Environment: real
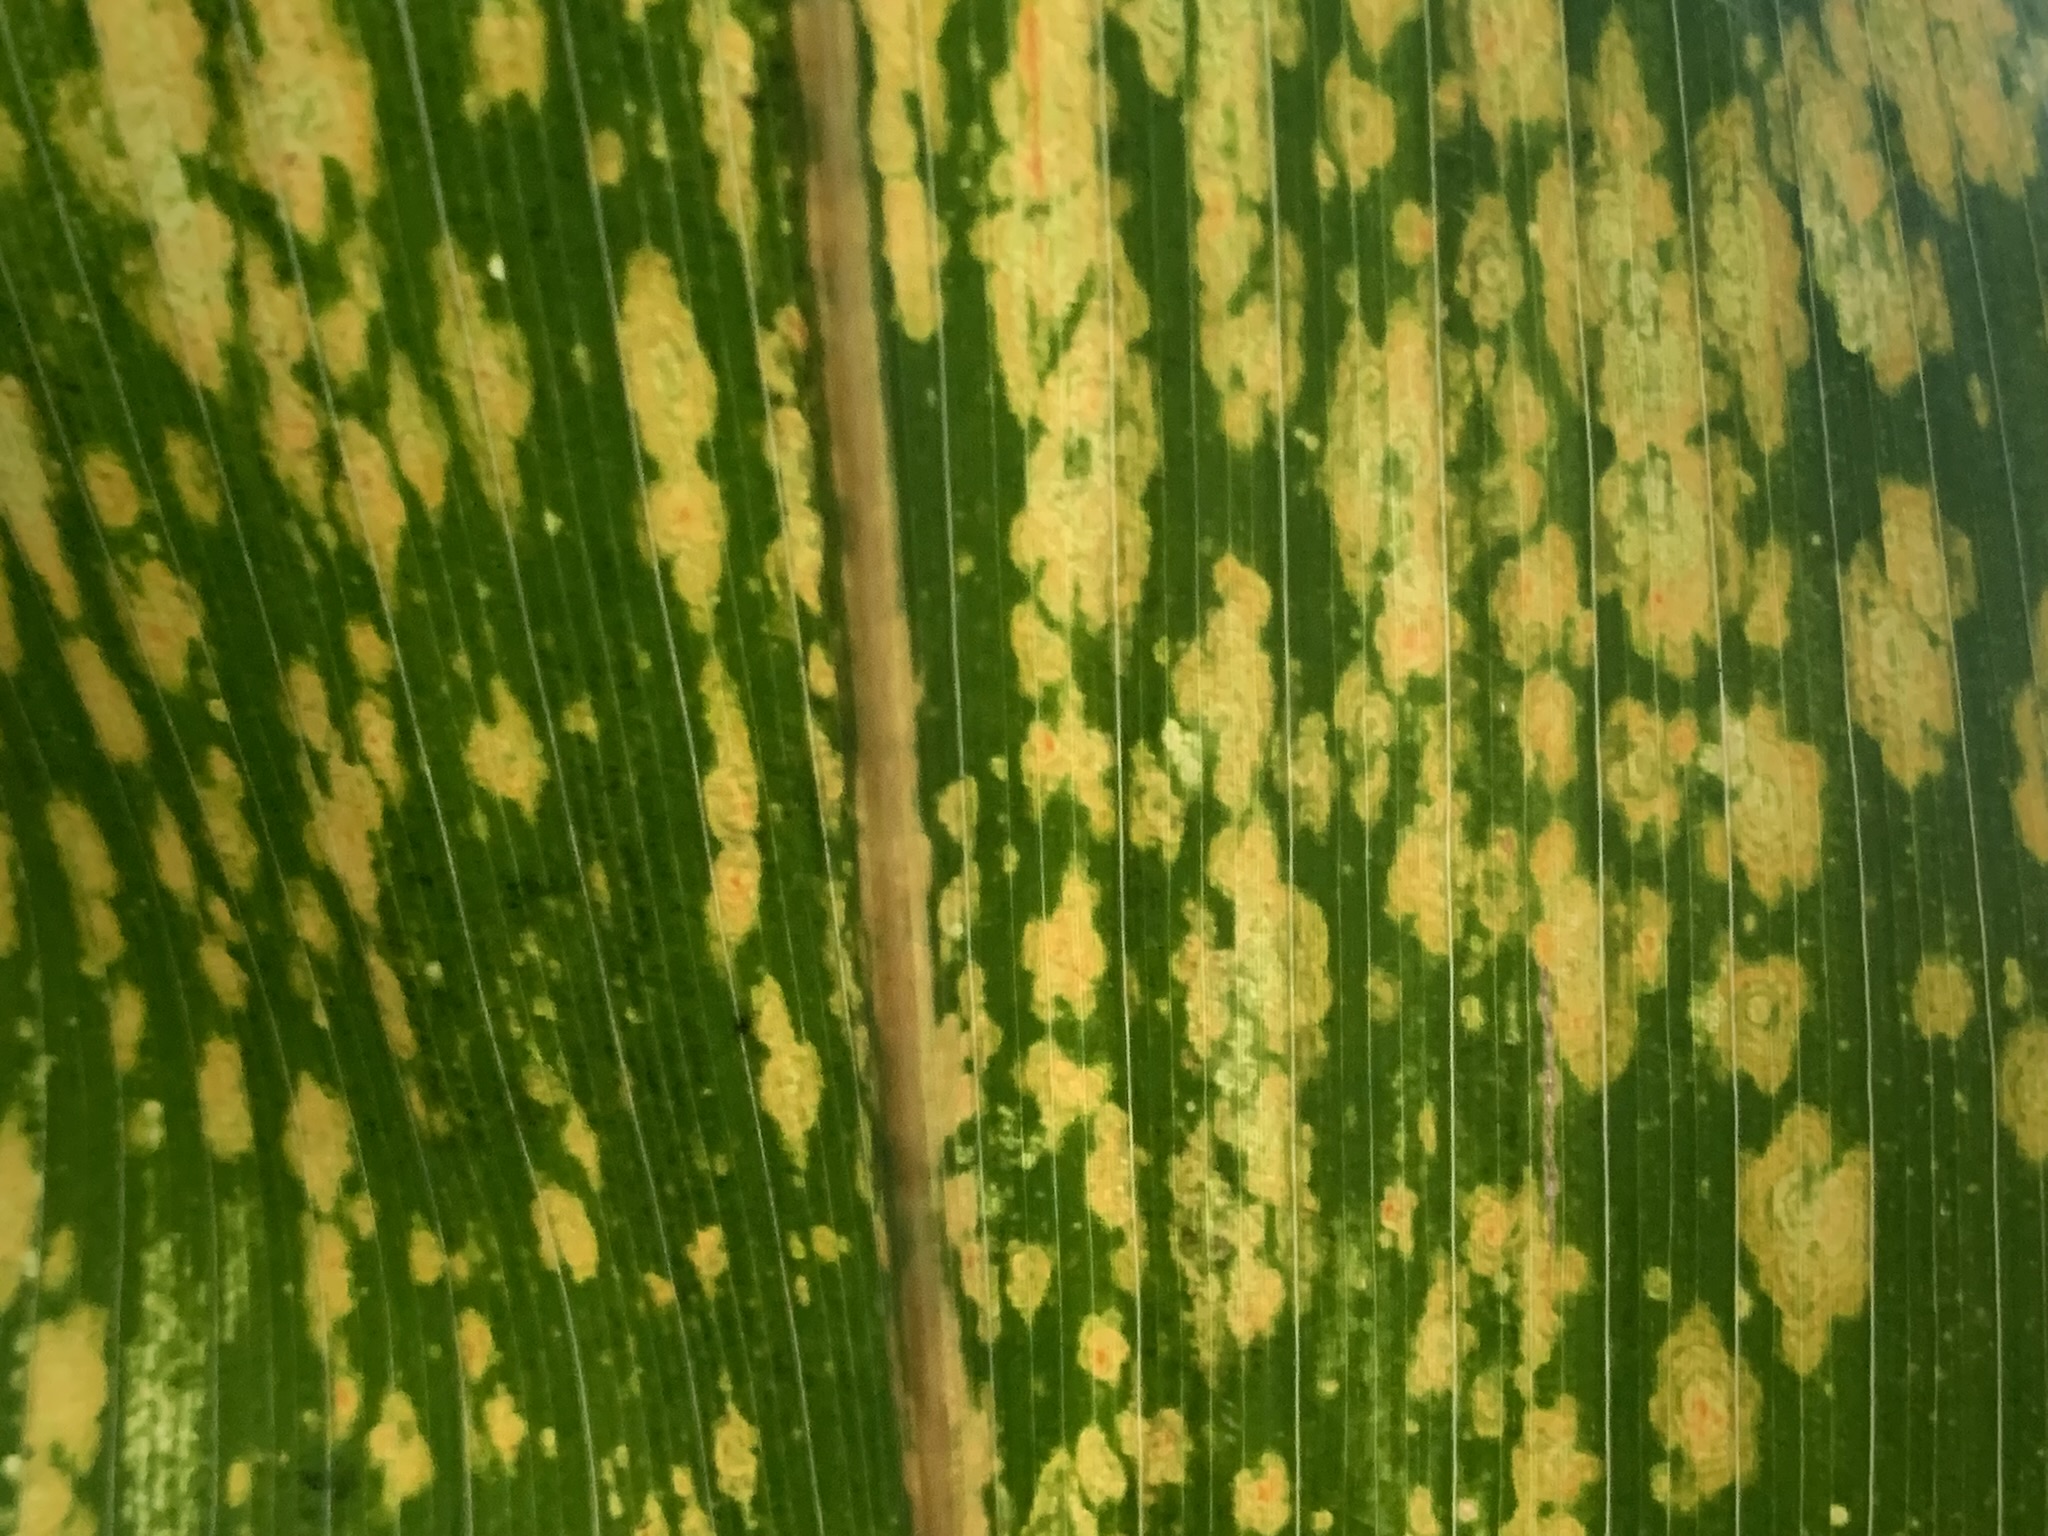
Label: lethal_necrosis